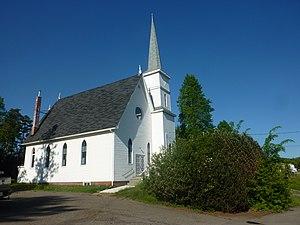
Église de l'United Church de Bristol au Nouveau-Brunswick
Florenceville-Bristol est une ville canadienne du comté de Carleton, à l'ouest du Nouveau-Brunswick. La municipalité résulte de la fusion des villages de Florenceville et de Bristol. Les premières élections eurent lieu le 12 mai 2008 et la fusion prit effet le 1ᵉʳ juillet. Le siège-social et une usine de l'entreprise McCain Foods sont installés à Florenceville-Bristol.